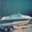
Label: ship